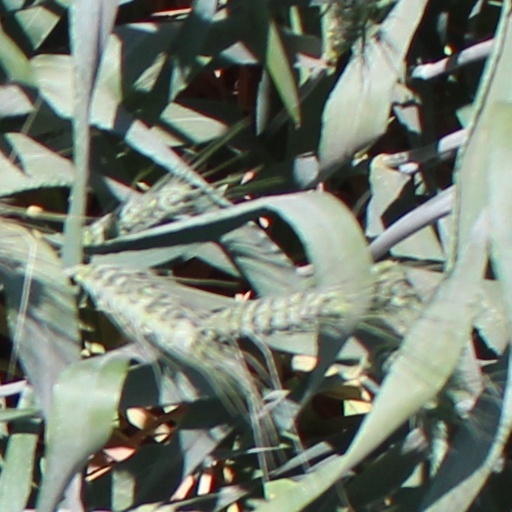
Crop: wheat